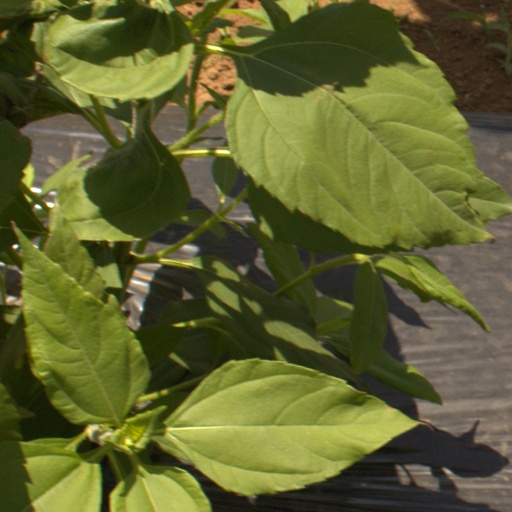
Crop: Jerusalem artichoke